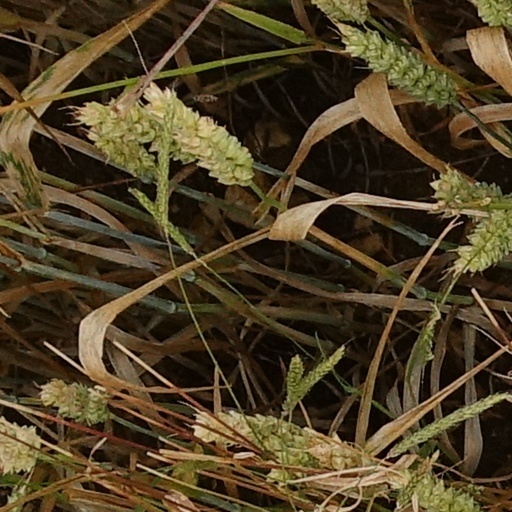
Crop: wheat